Louis Davids

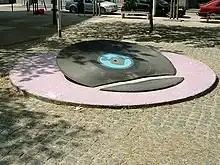
Louis Davids Monument in Rotterdam

In 1926 Davids participated in various shows under the direction of Frits Stapper. In "Lach en Vergeet" (Smile and forget, 1929) he sang for the first time what would become his best-known song: "De Kleine Man" (The Little Man), in which he, as a bourgeois man with a bowler hat, sings of the tribulations of the ordinary citizen. Both the song and the accompanying sketch in which Davids' little man was attacked by political propagandists, received much praise. The song earned him the nickname 'de grote kleine man' (the little big man). His relationship with lyricist Jacques van Tol also dates from this period. Van Tol and Davids concluded a copyright agreement; Van Tol would ghostwrite most songtexts for Davids in his Kurhaus Cabaret period (1931-1938).